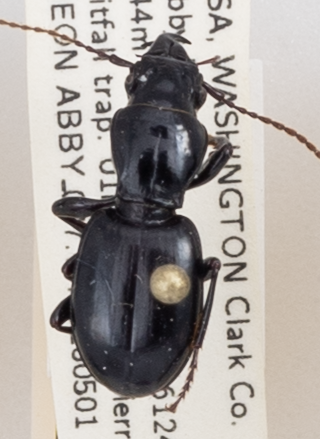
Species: Promecognathus crassus
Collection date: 2018-05-01
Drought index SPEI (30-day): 1.046
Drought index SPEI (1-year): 0.1
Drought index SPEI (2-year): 0.71